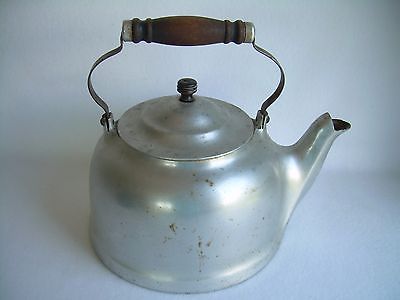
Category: kettle